IdeaPad

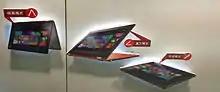

The Lenovo IdeaPad Yoga 13 is a hybrid notebook/tablet computer created by Lenovo and first announced at the International CES 2012 in January.